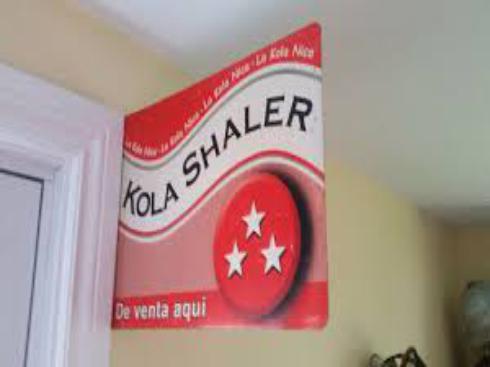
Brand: Kola Shaler
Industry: Food